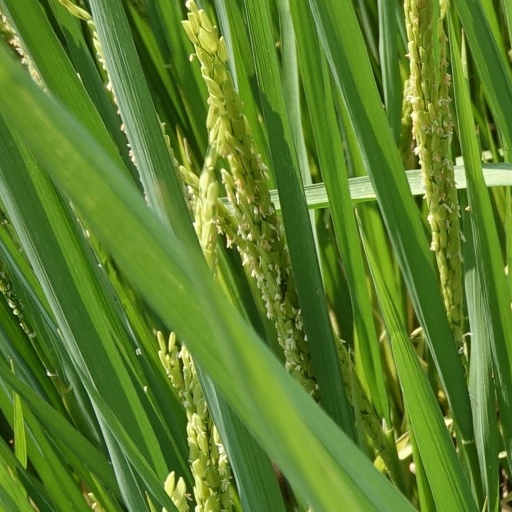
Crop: rice